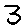
Label: 3